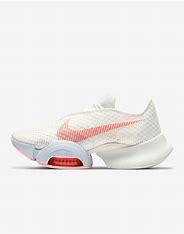
Brand: Nike
Model: Air Zoom Superrep 2